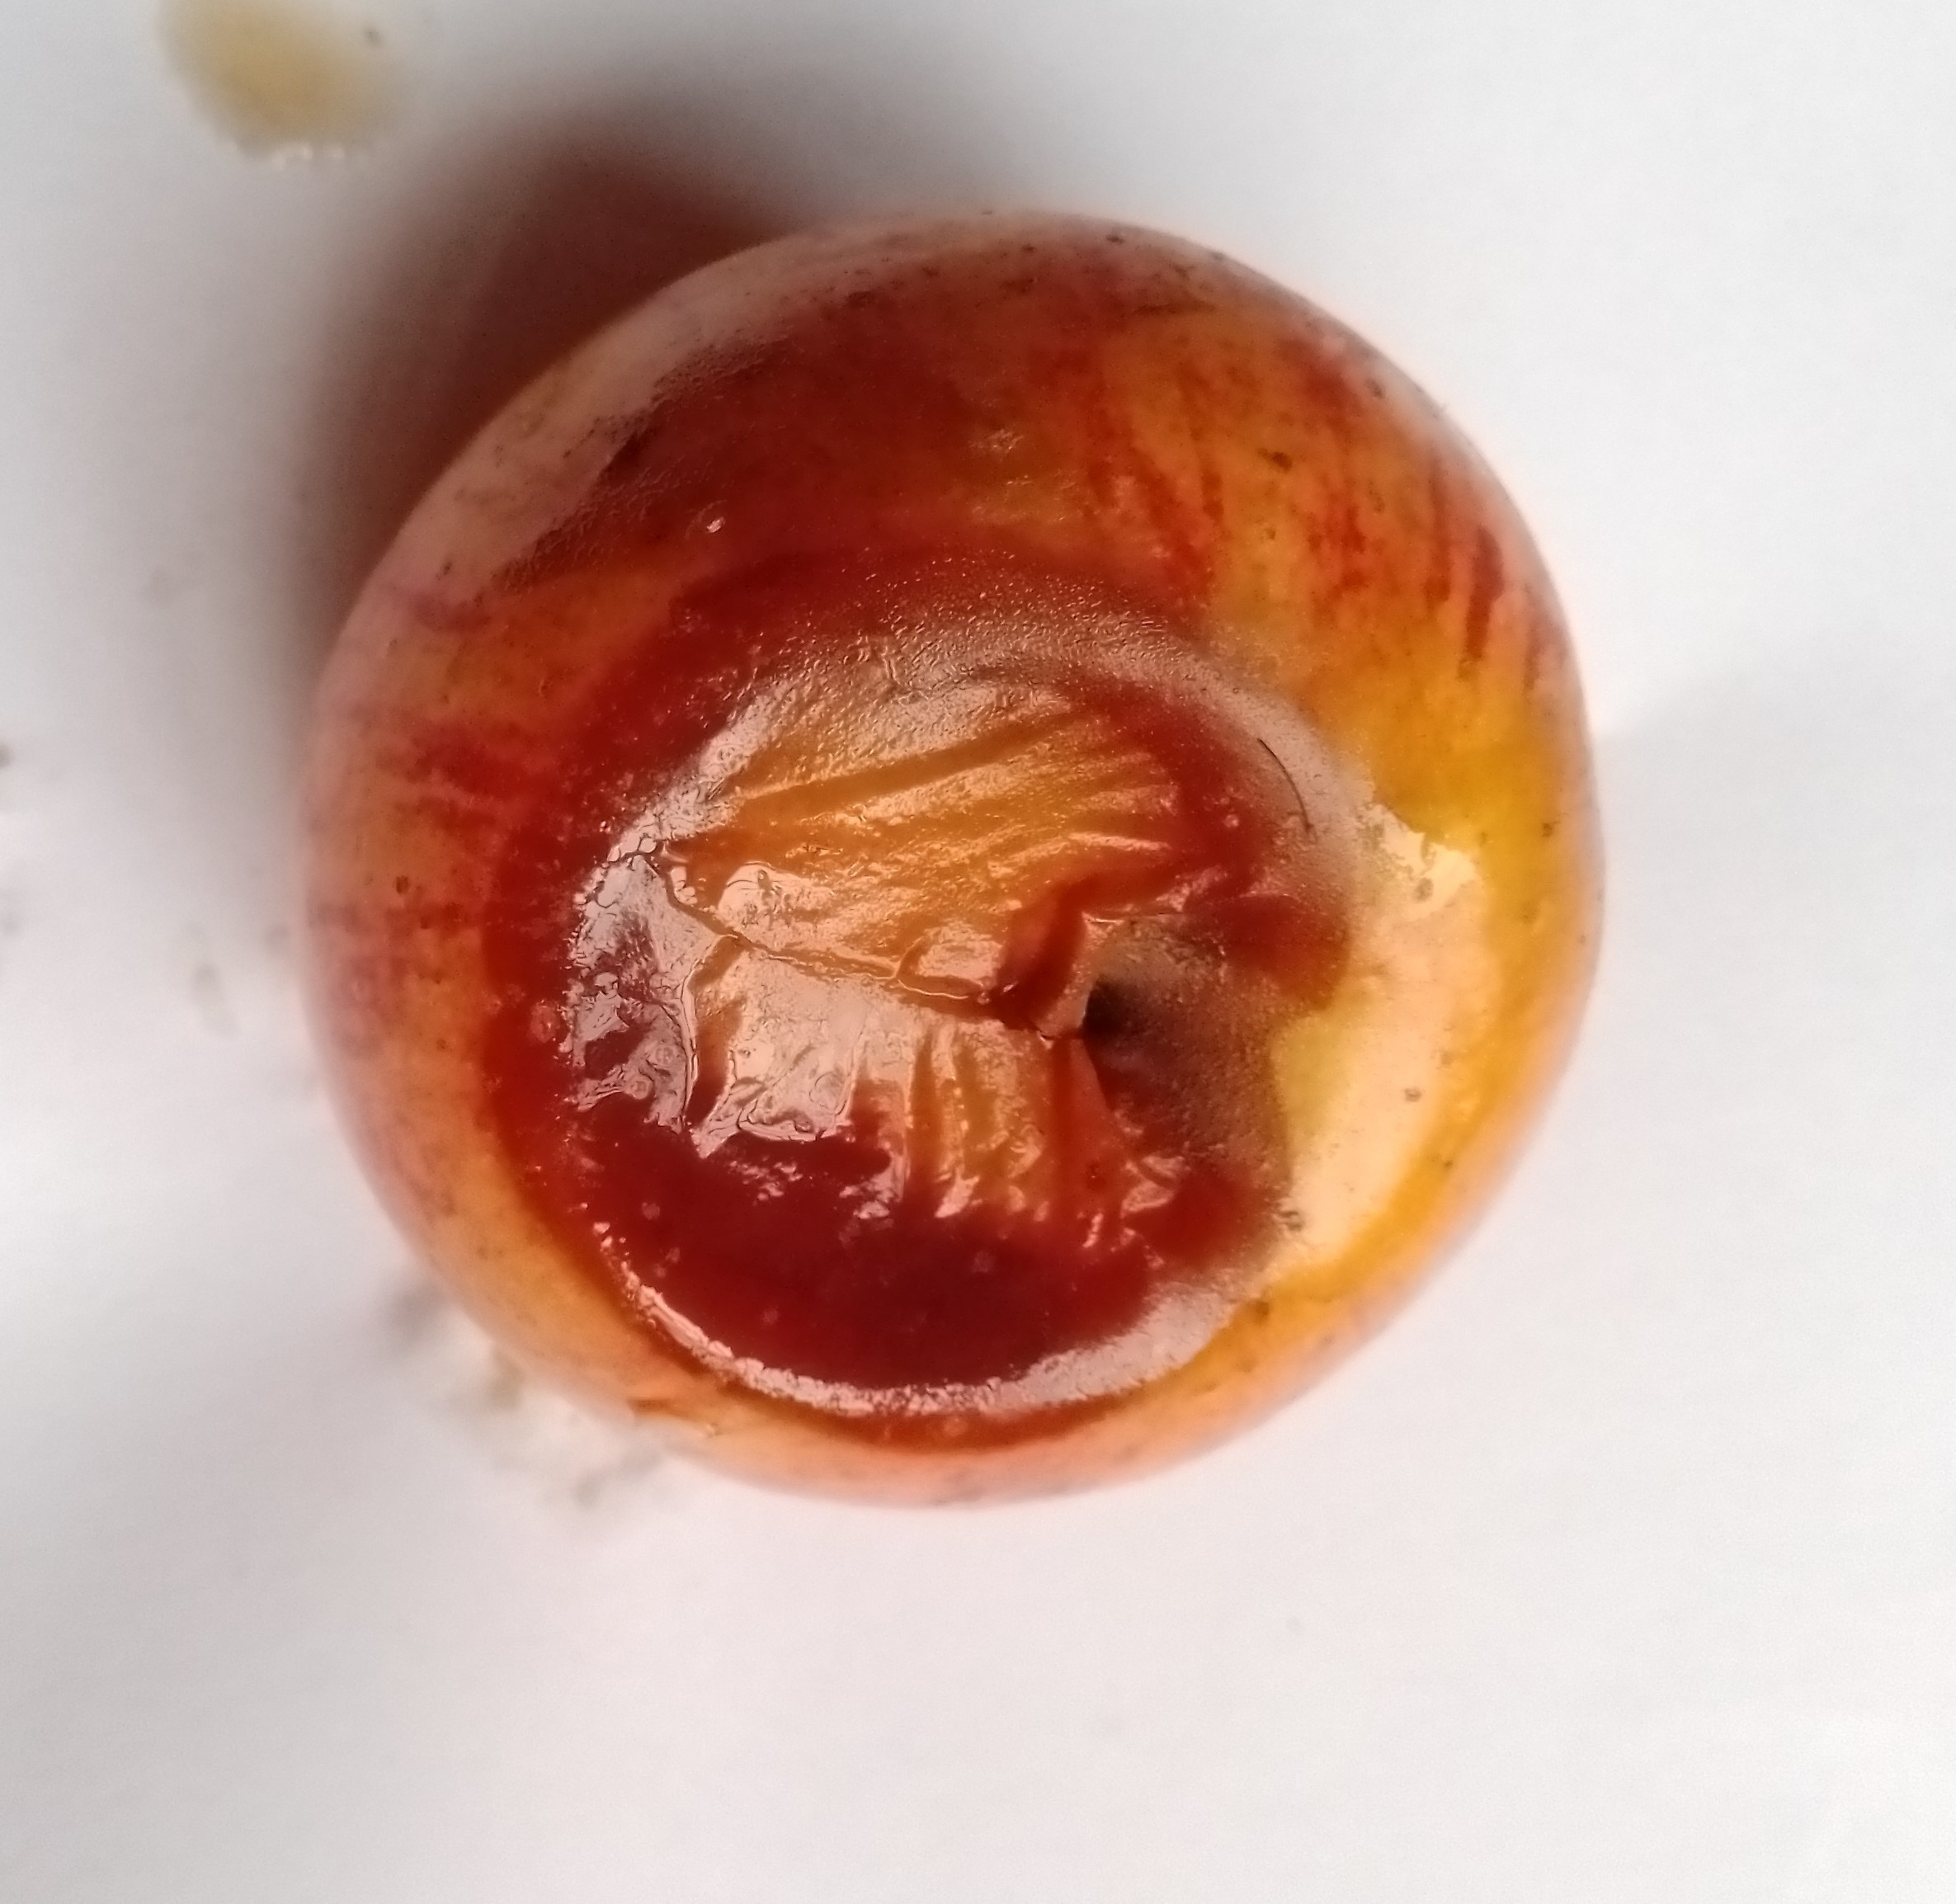
Fruit: apple
Condition: rotten